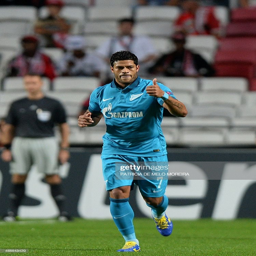
forward celebrates after scoring the opening goal during the football match at the stadium .